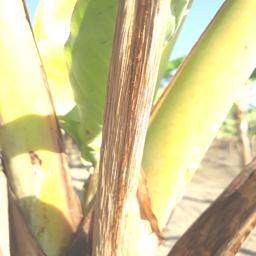
Label: PANAMA DISEASE